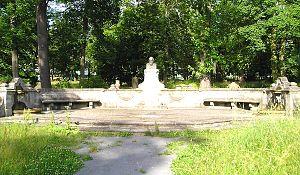
Le mémorial Brahms dans la ville allemande d'art et de culture de Meiningen est dédié au compositeur et chef d'orchestre Johannes Brahms et a été inauguré en 1899.